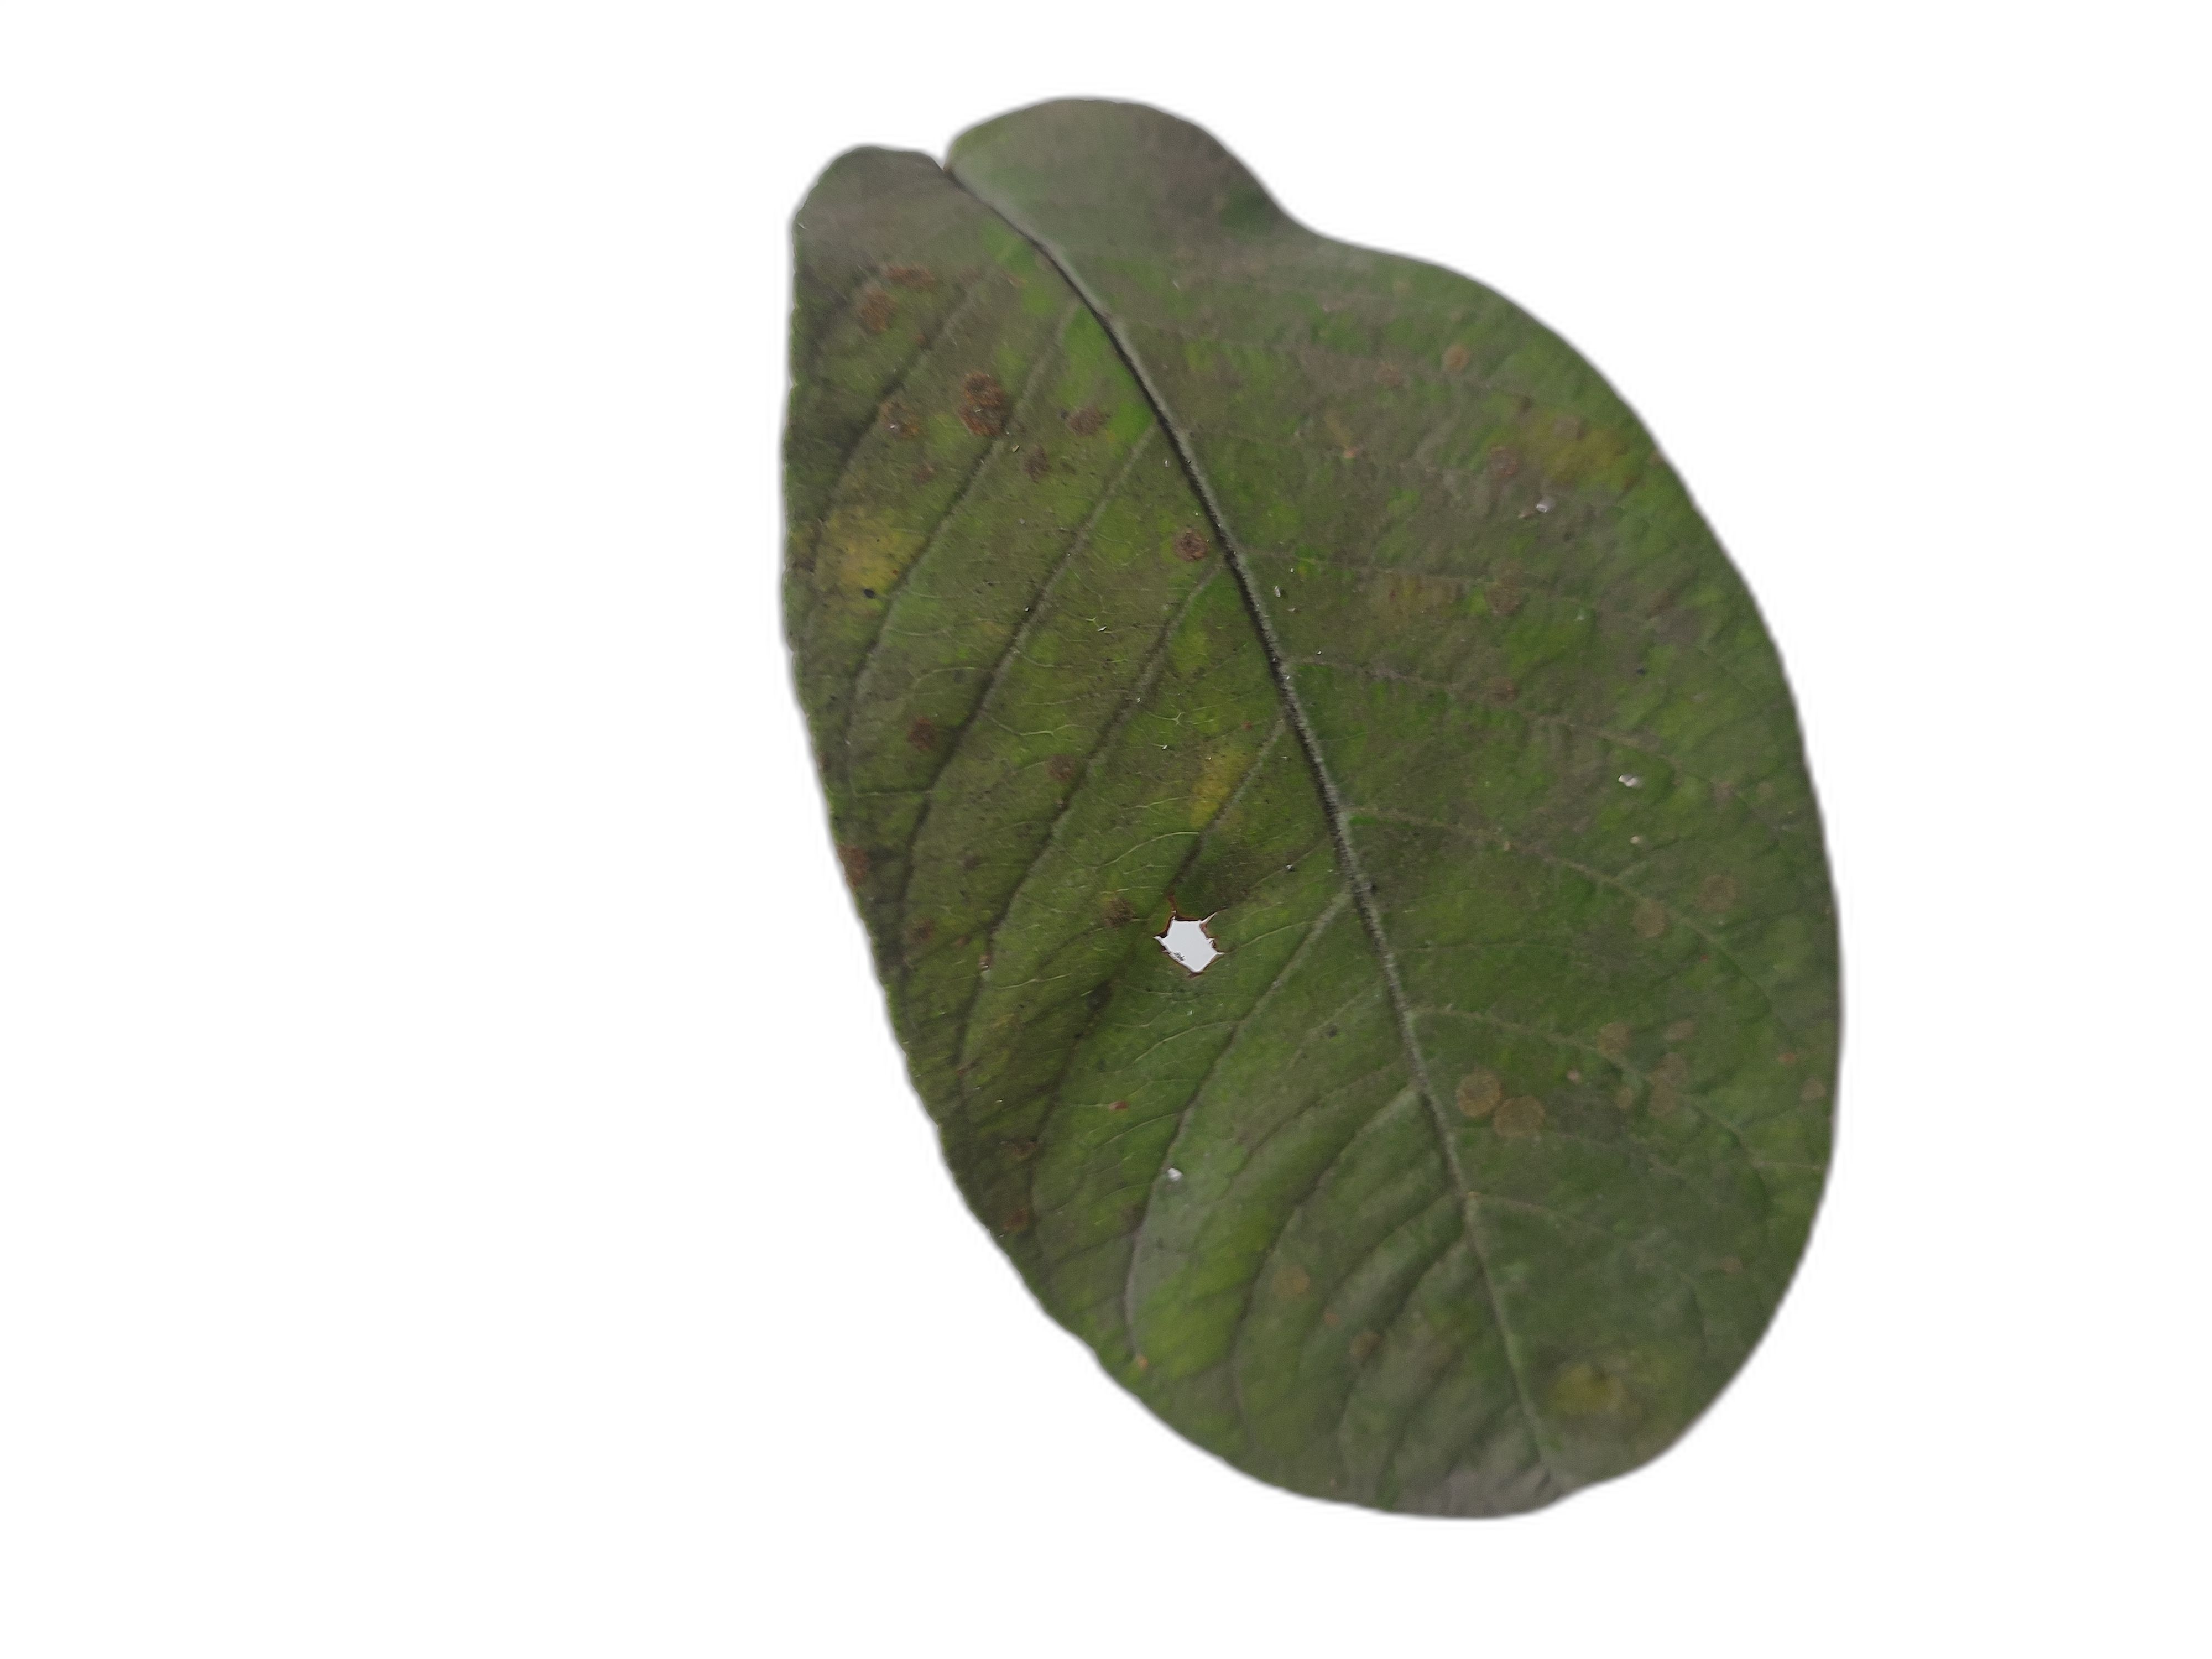
Plant part: leaf
Disease: Anthracnose